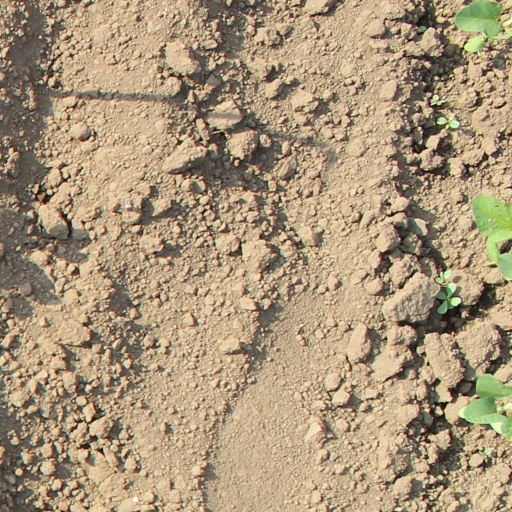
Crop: soybean